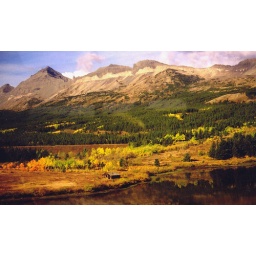
Taken through the train window in the early evening